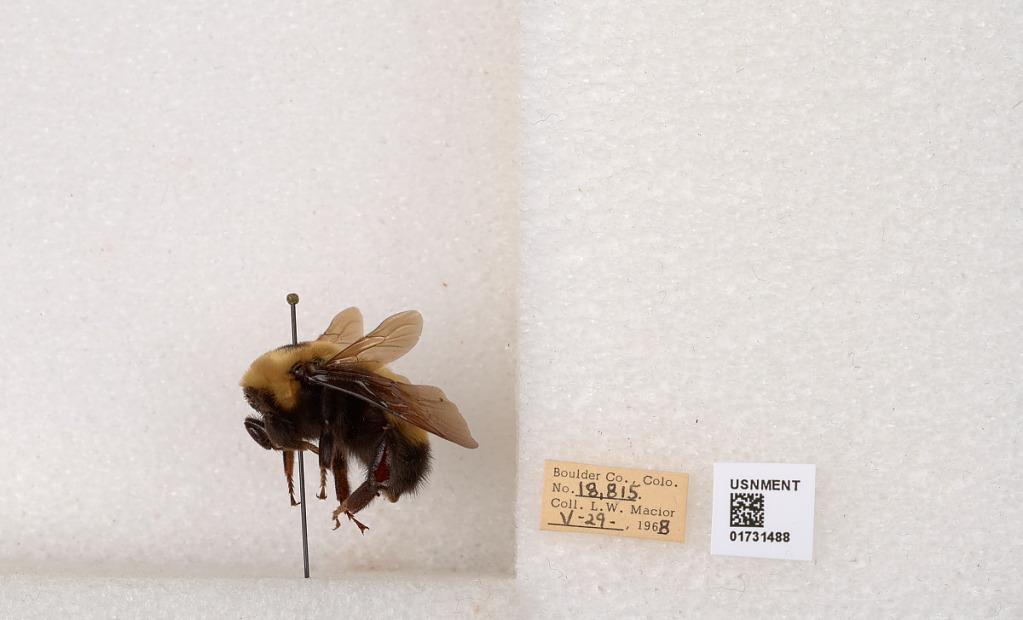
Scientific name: Bombus (Bombus) nevadensis Cresson